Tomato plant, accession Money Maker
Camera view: horizontal (90 deg, fisheye); turntable rotation: 90 degrees
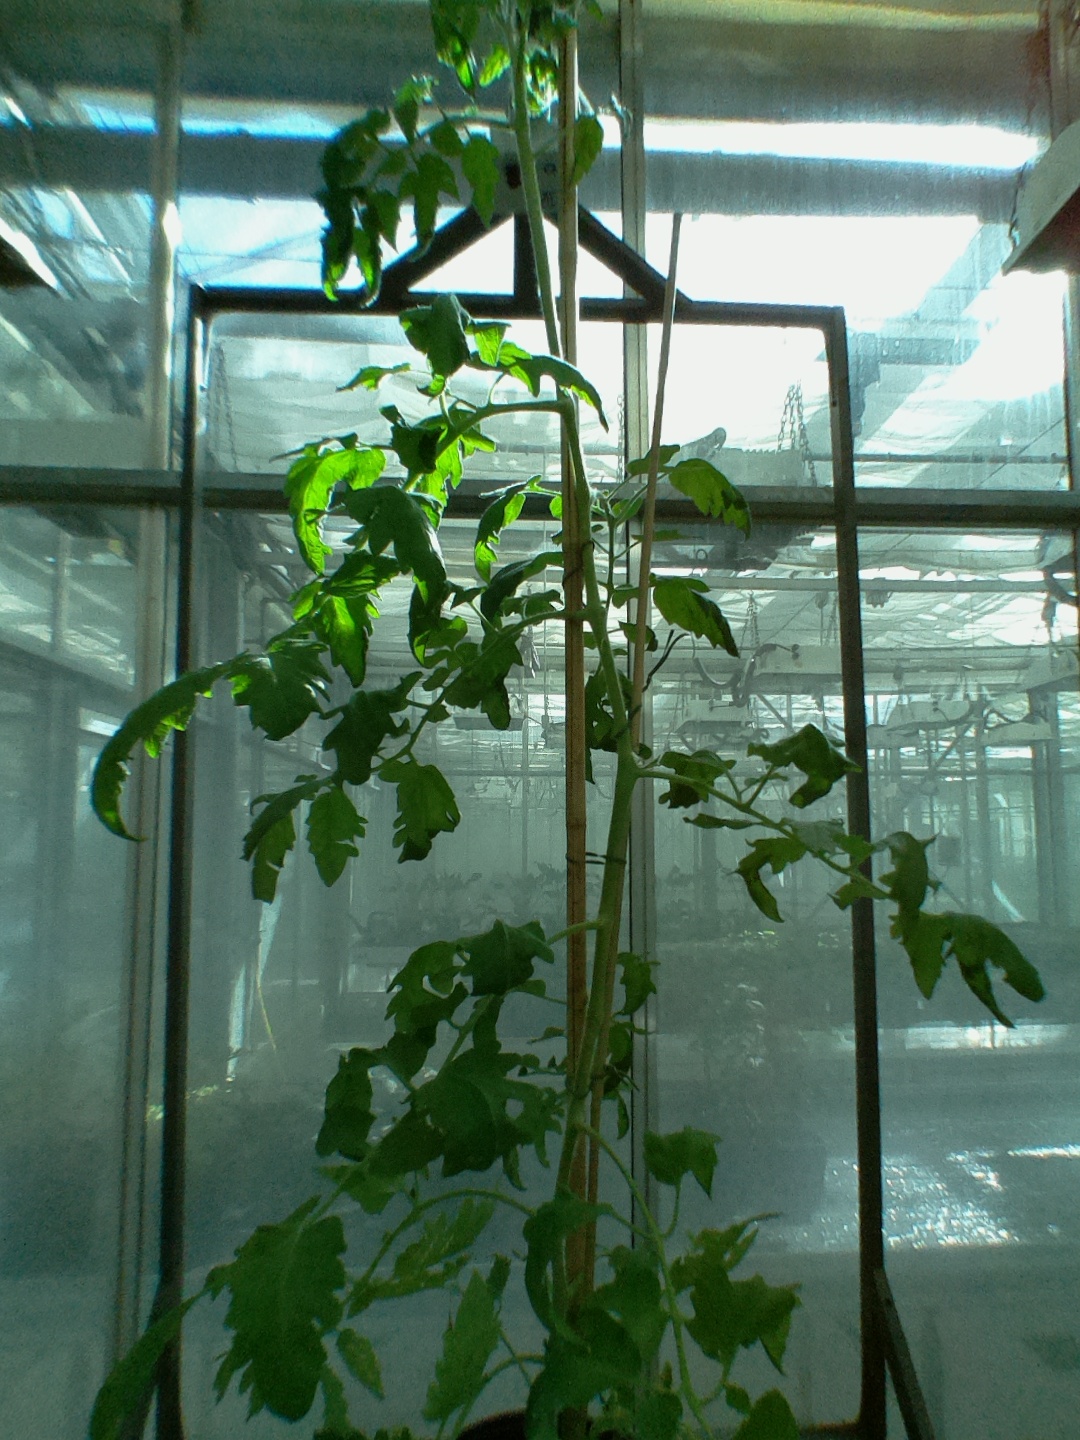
BBCH growth stage 28: 80%-90% Side shoots formed